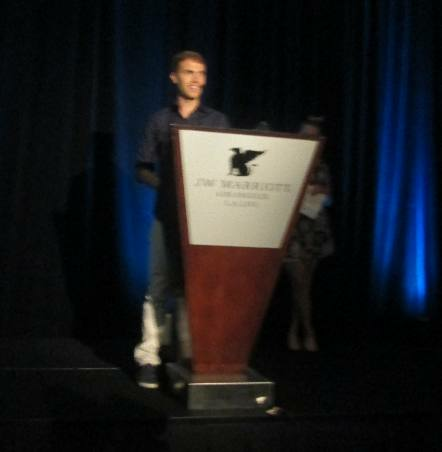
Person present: Yes